Hydrogen line

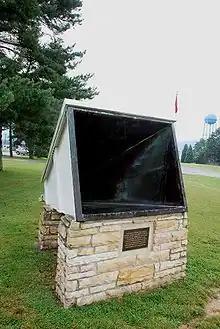
Horn antenna used by Ewen and Purcell for the first detection of hydrogen line emission from the Milky Way

During the 1930s, it was noticed that there was a radio "hiss" that varied on a daily cycle and appeared to be extraterrestrial in origin. After initial suggestions that this was due to the Sun, it was observed that the radio waves seemed to propagate from the centre of the Galaxy. These discoveries were published in 1940 and were noted by Jan Oort who knew that significant advances could be made in astronomy if there were emission lines in the radio part of the spectrum. He referred this to Hendrik van de Hulst who, in 1944, predicted that neutral hydrogen could produce radiation at a frequency of due to two closely spaced energy levels in the ground state of the hydrogen atom.